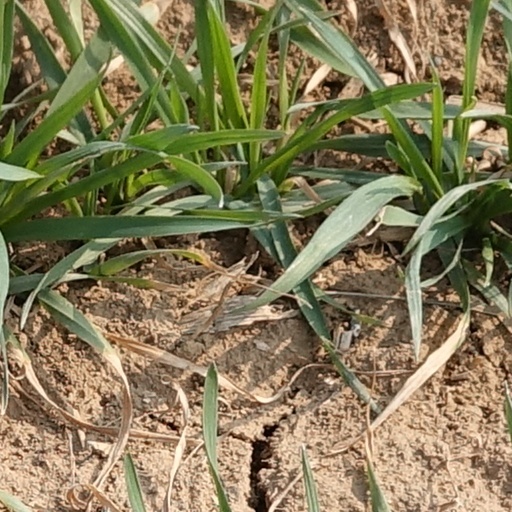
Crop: wheat